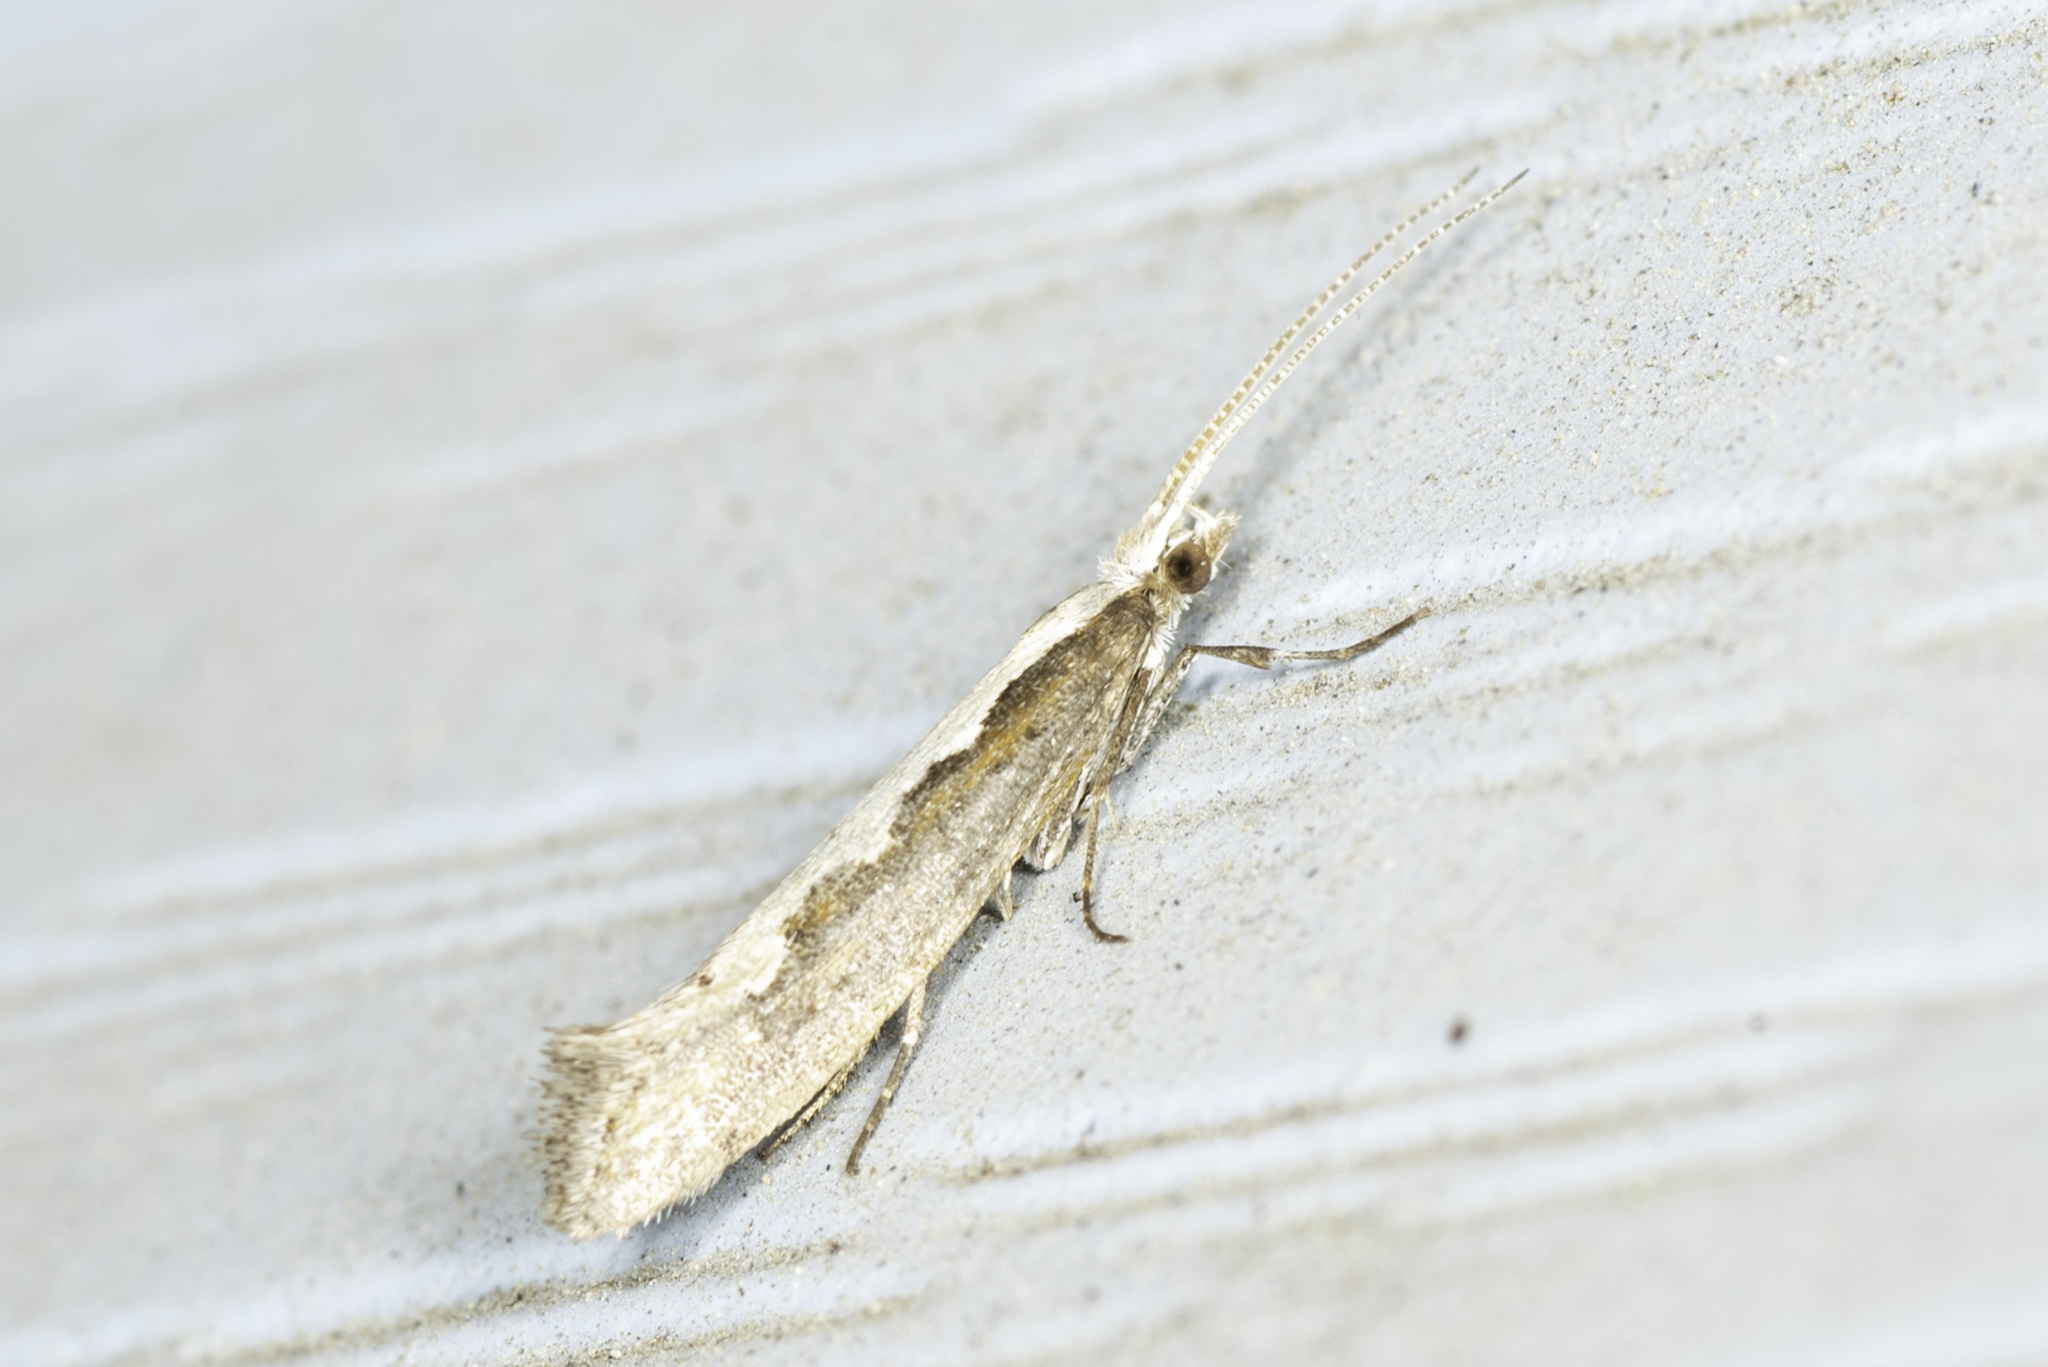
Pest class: diamondback_moth